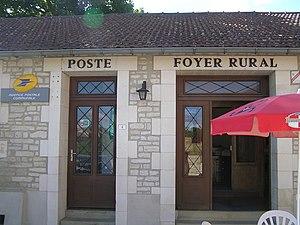
foyer rural de Theil-Rabier
Theil-Rabier est une commune du Sud-Ouest de la France, située dans le département de la Charente.